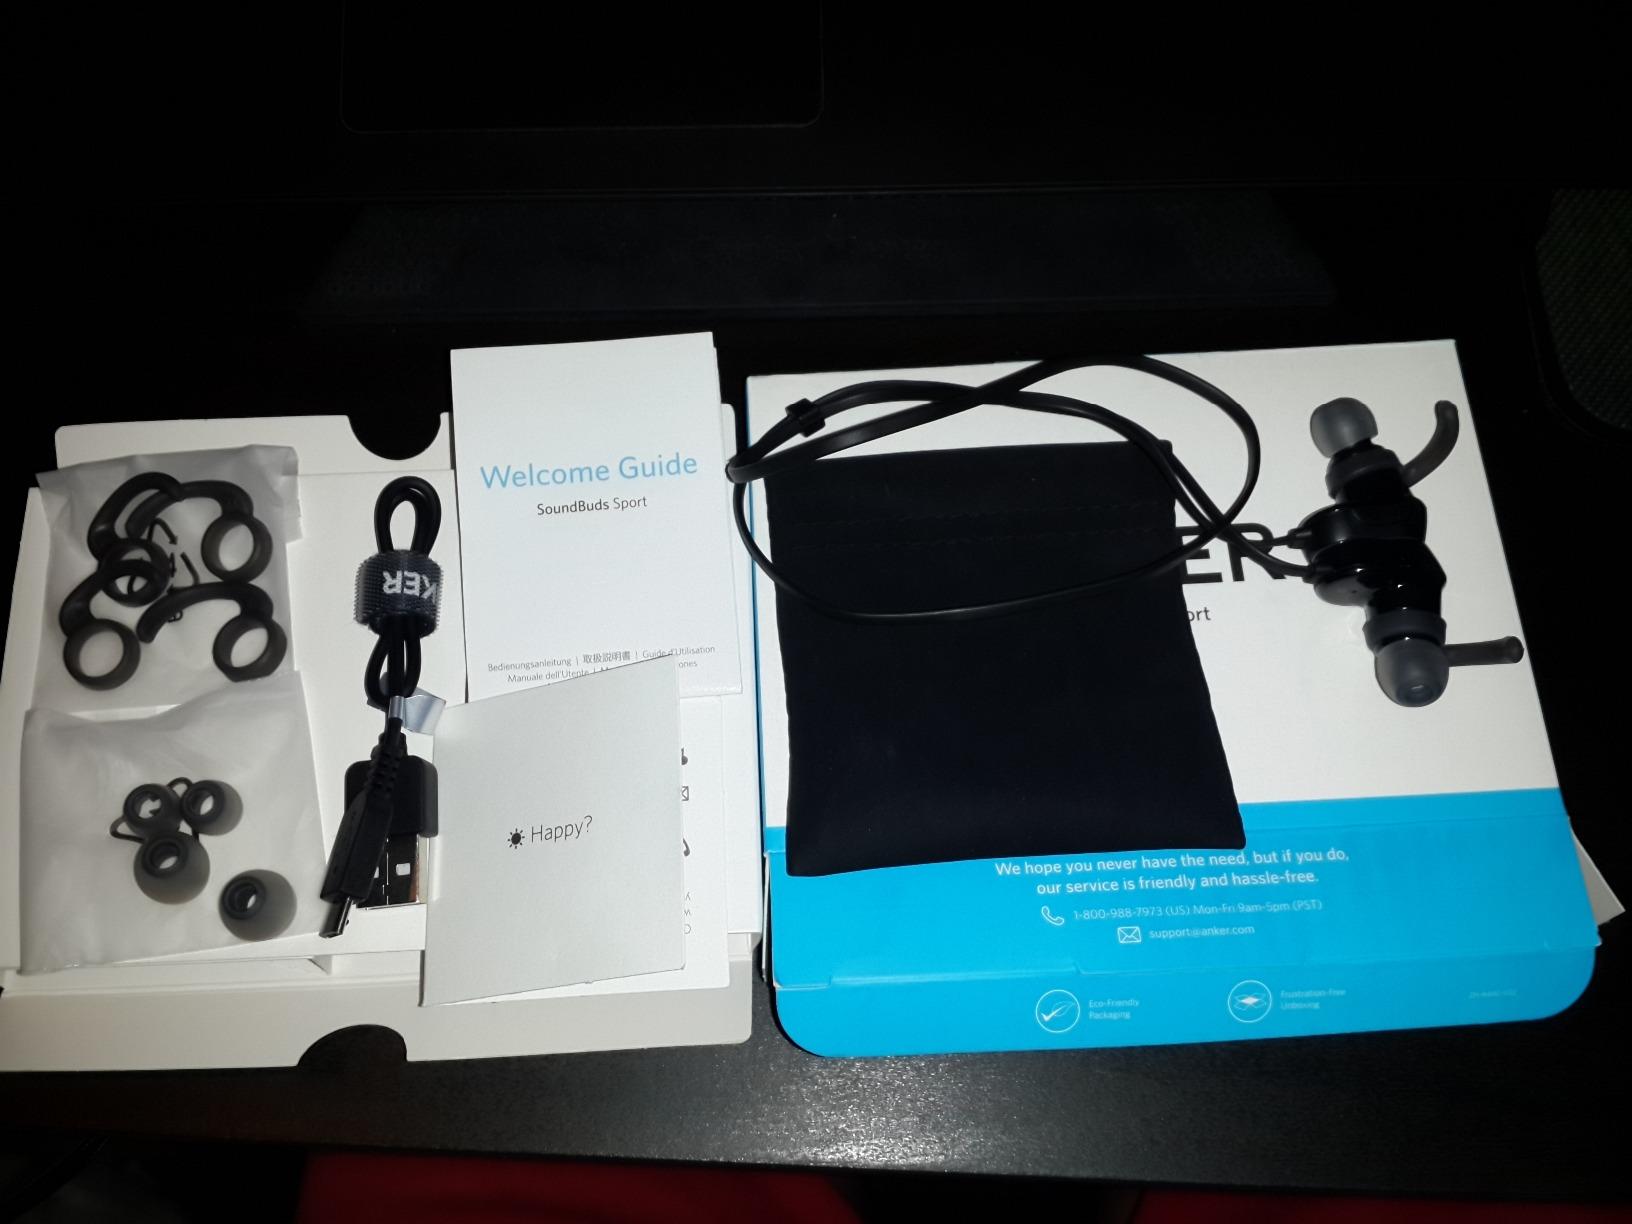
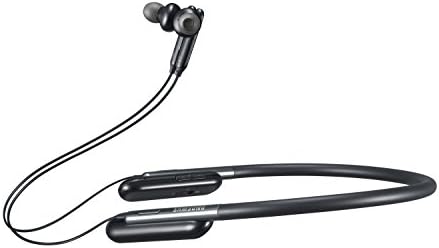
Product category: headphones
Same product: no